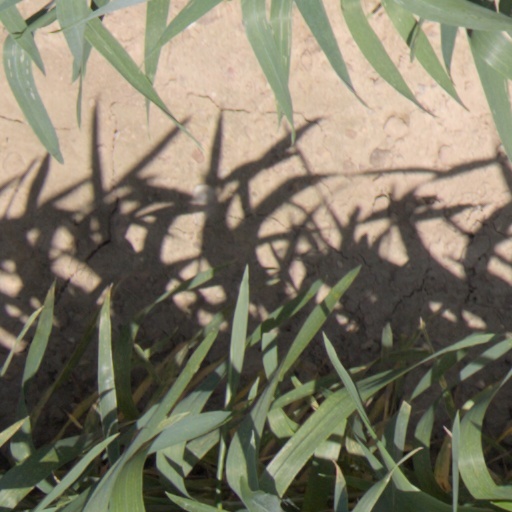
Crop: wheat